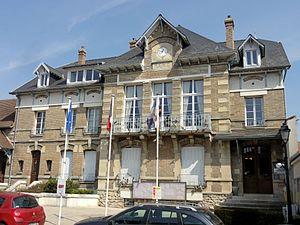
Mairie, rue de la République.
Venette est une commune française située dans le département de l'Oise en région Hauts-de-France. Elle se situe dans l'agglomération compiègnoise.